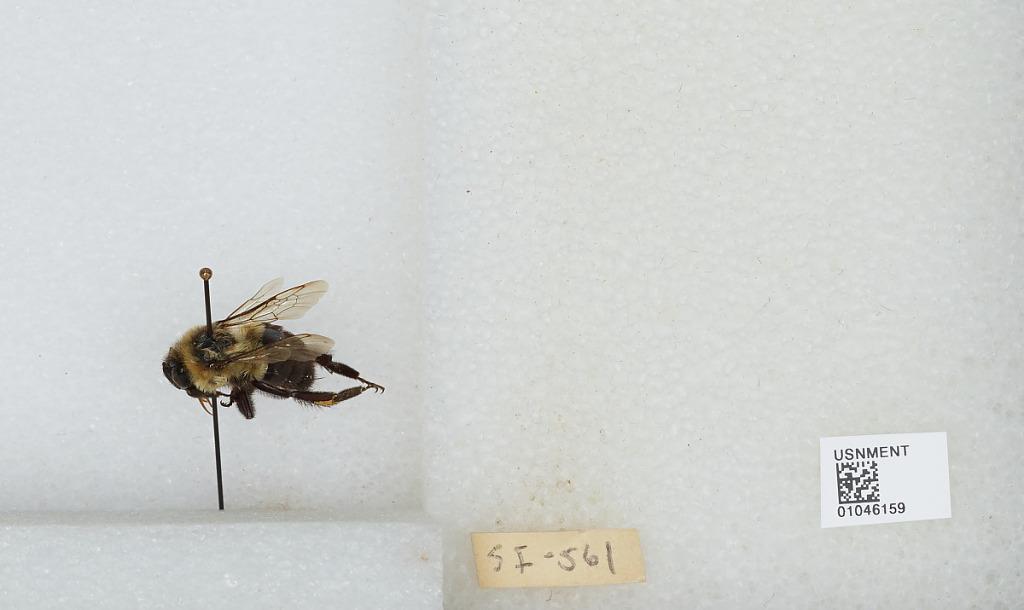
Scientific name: Bombus sp.